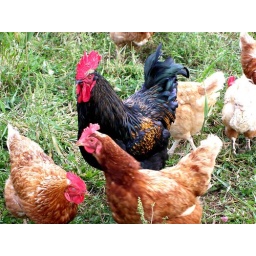
The black chicken in the middle is a mixed-breed rooster, while the others are Isa Brown laying hens.